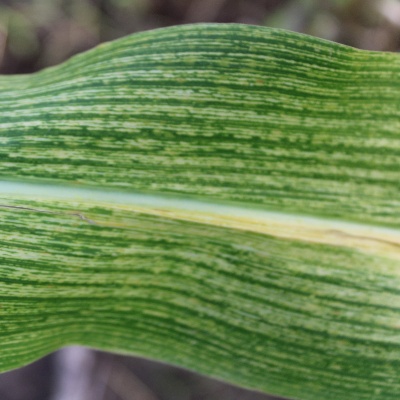
Crop: Maize
Condition: streak virus